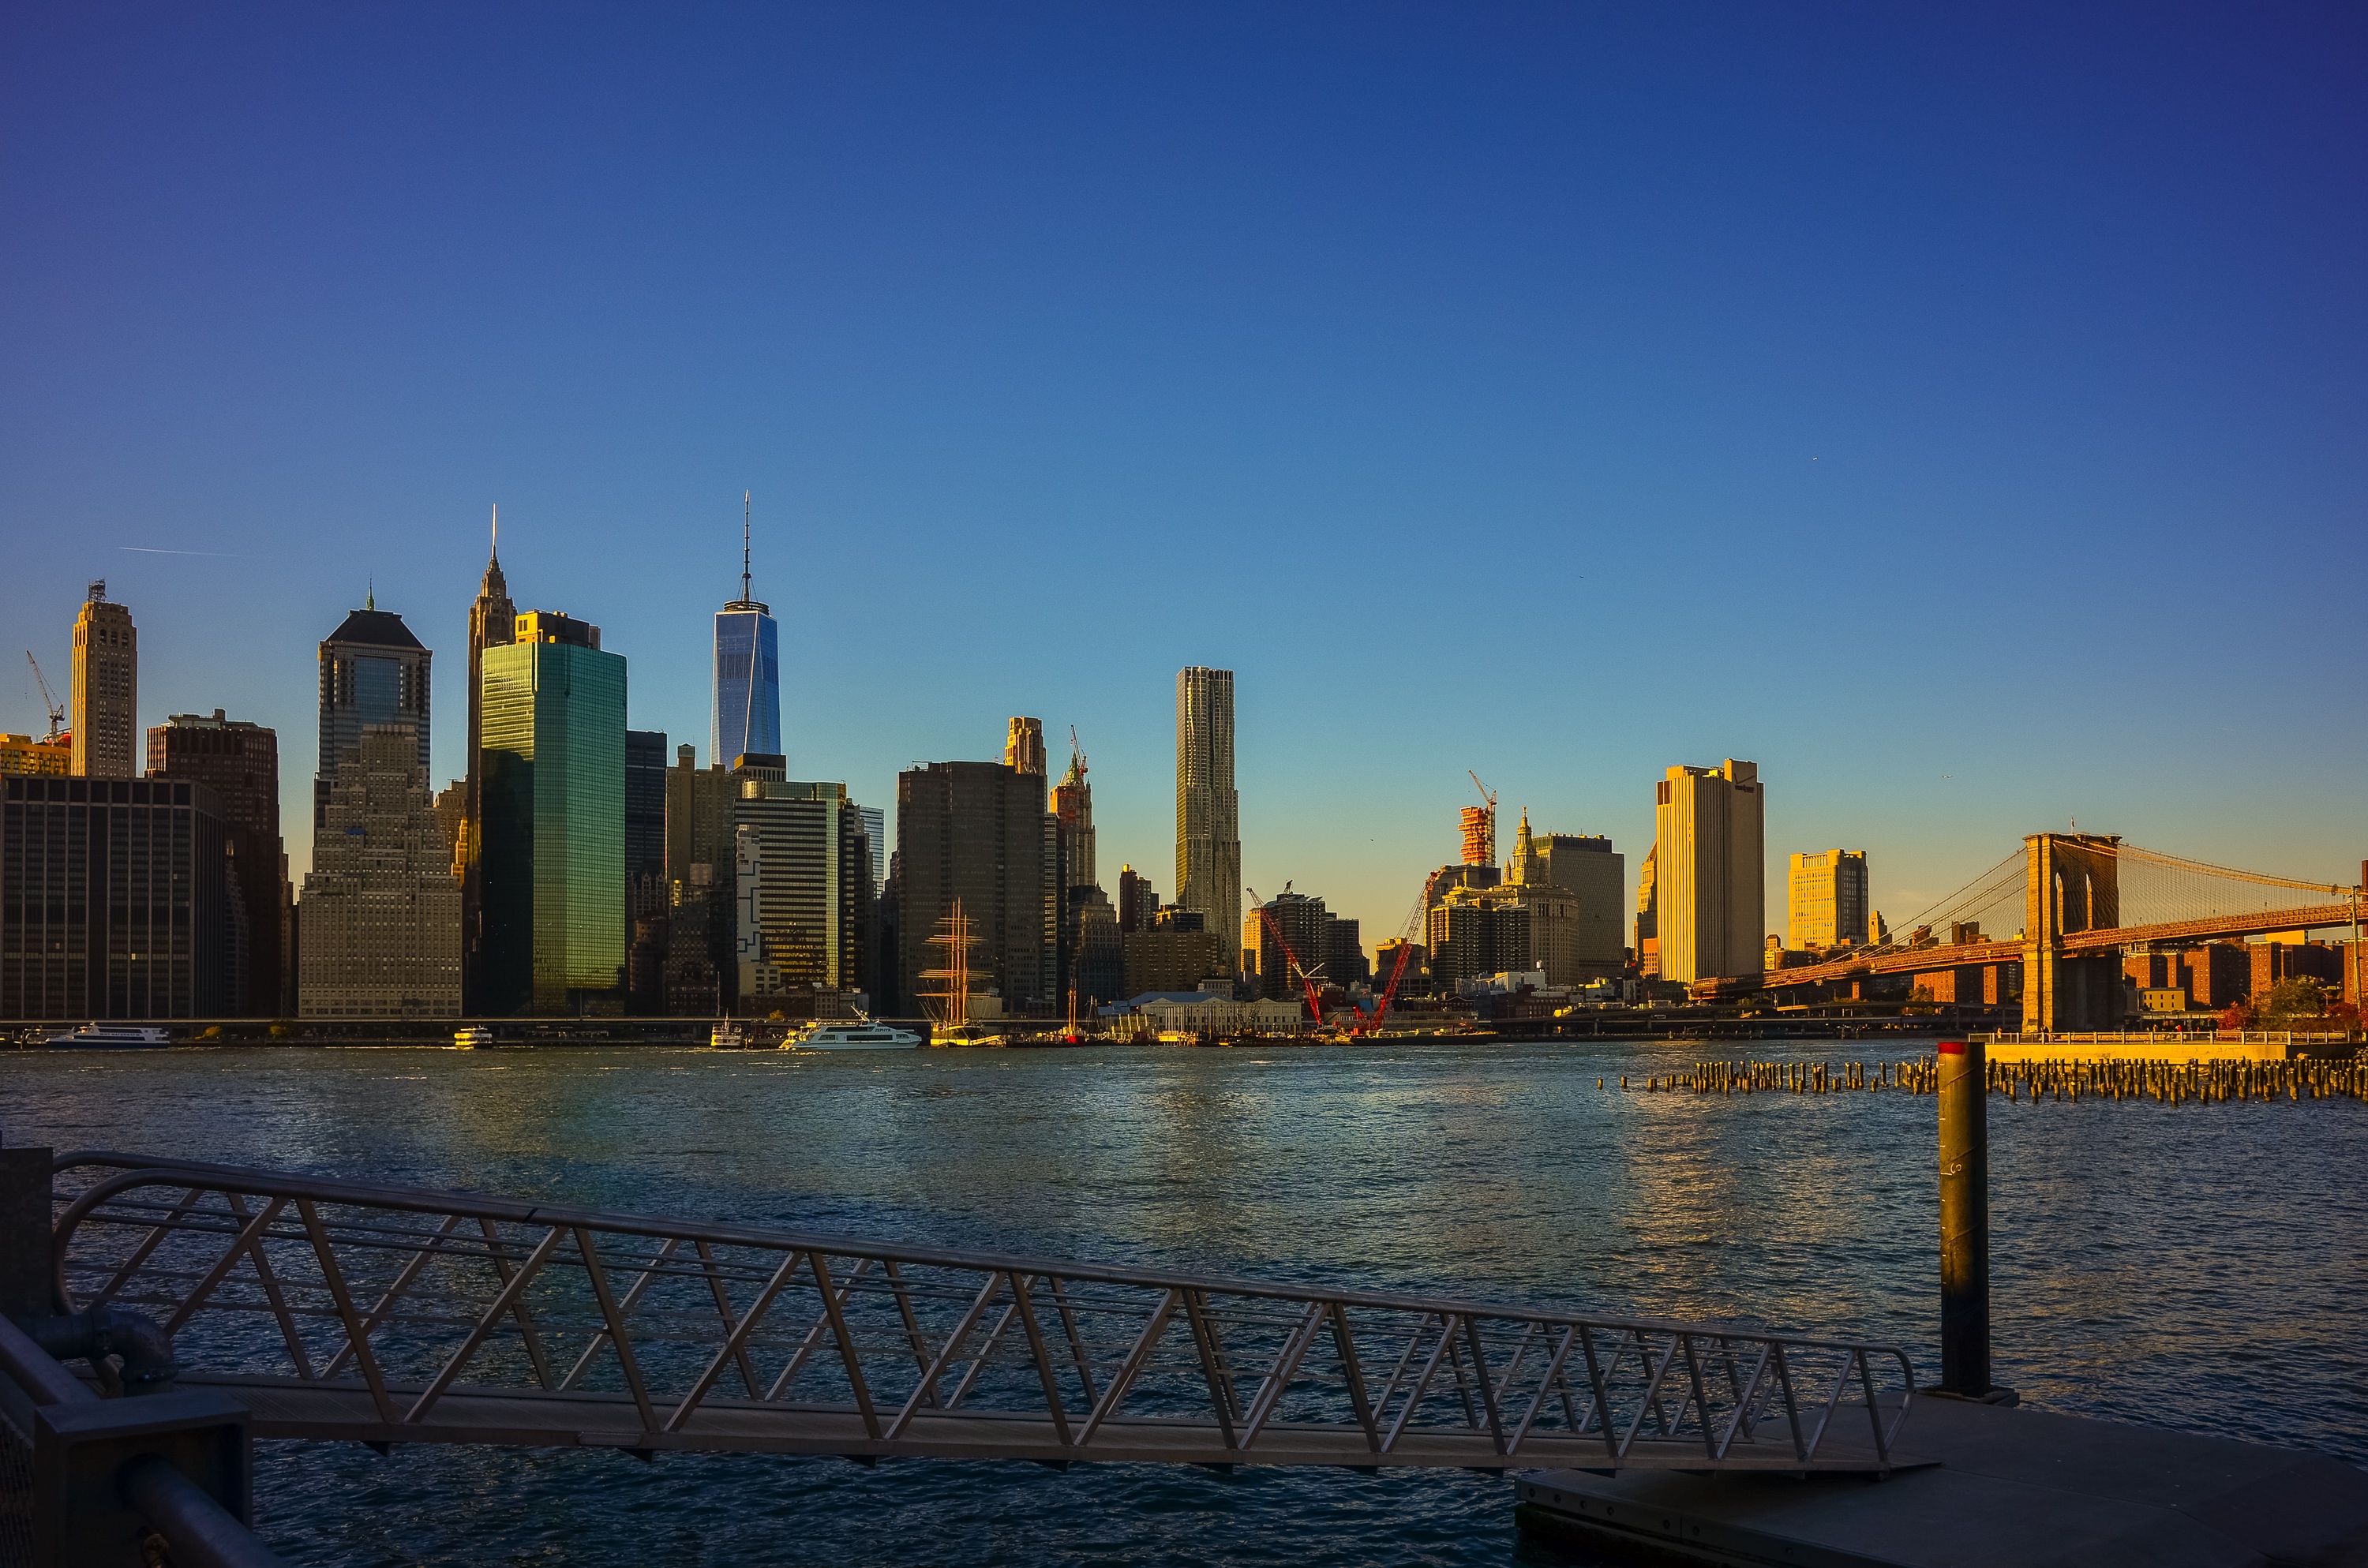
horizon, sunset, skyline, night, morning, dawn, city, skyscraper, cityscape, panorama, downtown, dusk, evening, reflection, landmark, metropolis, urban area, geographical feature, human settlement